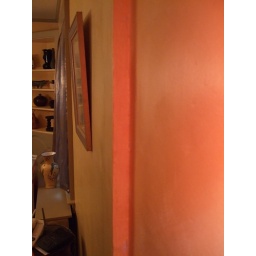
Interior wall has been pushed out around door frame.